Somerville, Massachusetts

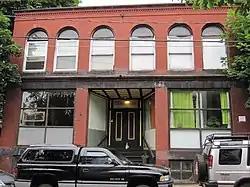
The historic Somerville Journal Building in 2009

Following the re-election of Donald Trump the city approved a resolution proclaiming it to be a "Welcoming Community for justice, equity, and inclusion" and re-affirming its status as a sanctuary city.